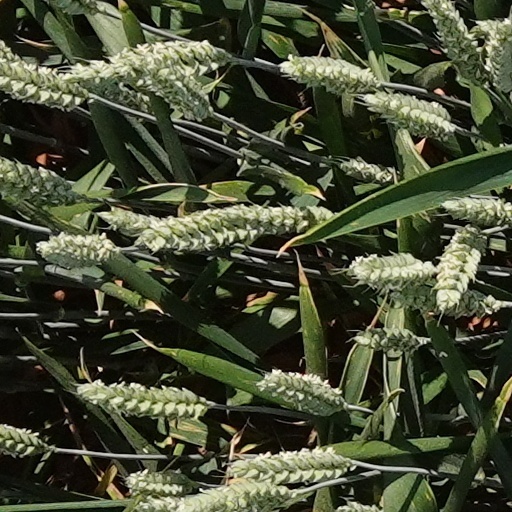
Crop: wheat